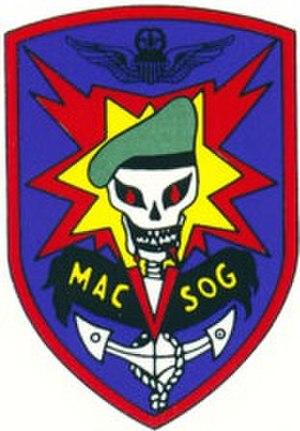
Badge non officiel du MACV-SOG.
Le Military Assistance Command, Vietnam – Studies and Observations Group était une unité d'opérations spéciales hautement classifiée des forces armées des États-Unis qui menait des missions de guerre non conventionnelle pendant la guerre du Viêt Nam.